Great Council of Mechelen

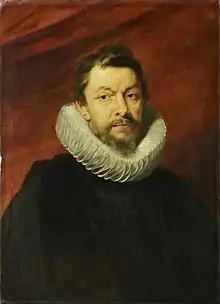
Henri IV de Vicq, 12th President. By Rubens, Louvre.

The president was appointed for life by the monarch. Normally noble lords were chosen, they had the right to change their coats of arms with heraldic maces.